Charles Miner

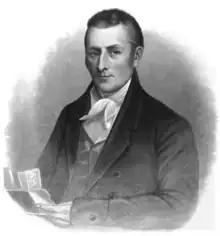
Sketch of Miner in a 1921 publication

Charles Miner (February 1, 1780 – October 26, 1865) was an anti-slavery advocate and politician who served in the Pennsylvania State House of Representatives from 1807 to 1808 and the United States House of Representatives from 1825 to 1829. He was a member of the Federalist Party. During his terms in Congress, he proposed to end the slave trade in the District of Columbia and gradually abolish slavery across the city.